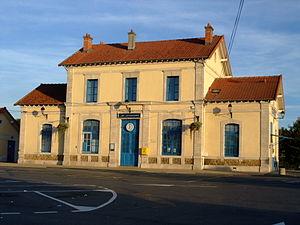
La gare de Lizy-sur-Ourcq
La gare de Lizy-sur-Ourcq est une gare ferroviaire française de la ligne de Trilport à Bazoches située sur le territoire de la commune de Lizy-sur-Ourcq, dans le département de Seine-et-Marne en région Île-de-France.
La ligne de Trilport à Bazoches, est une ligne ferroviaire française assurant la jonction entre la ligne Noisy-le-Sec - Strasbourg et la ligne de Soissons à Givet. Elle a permis de raccourcir le trajet de Paris à Reims en évitant de passer par Épernay. Son trafic diminua considérablement lors de l'électrification de la ligne d'Épernay à Reims en mai 1962, utilisée dès lors pour la desserte des Ardennes à partir de Paris.